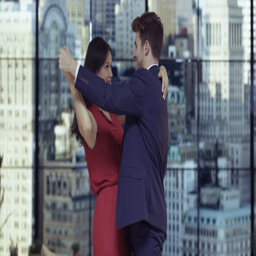
4k young romantic couple dancing by the window in apartment .